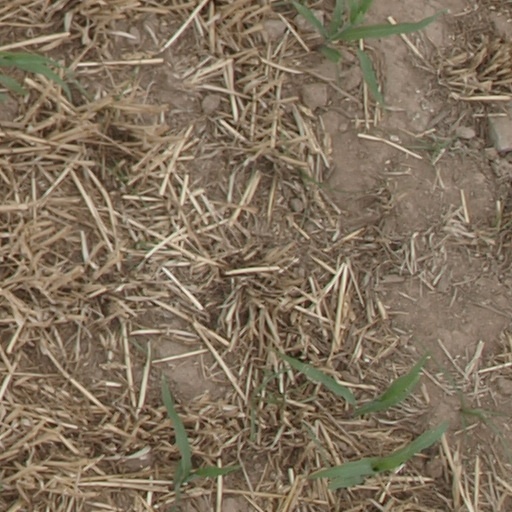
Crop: maize; corn